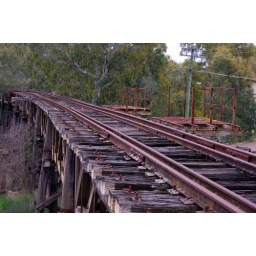
Longest wooden bridge structure ever built in Australia spans the Murrumbidgee River at Gundagai